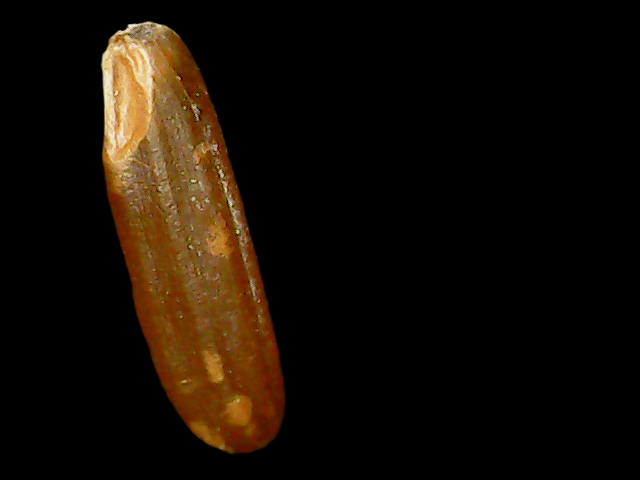
Rice variety: Binadhan20